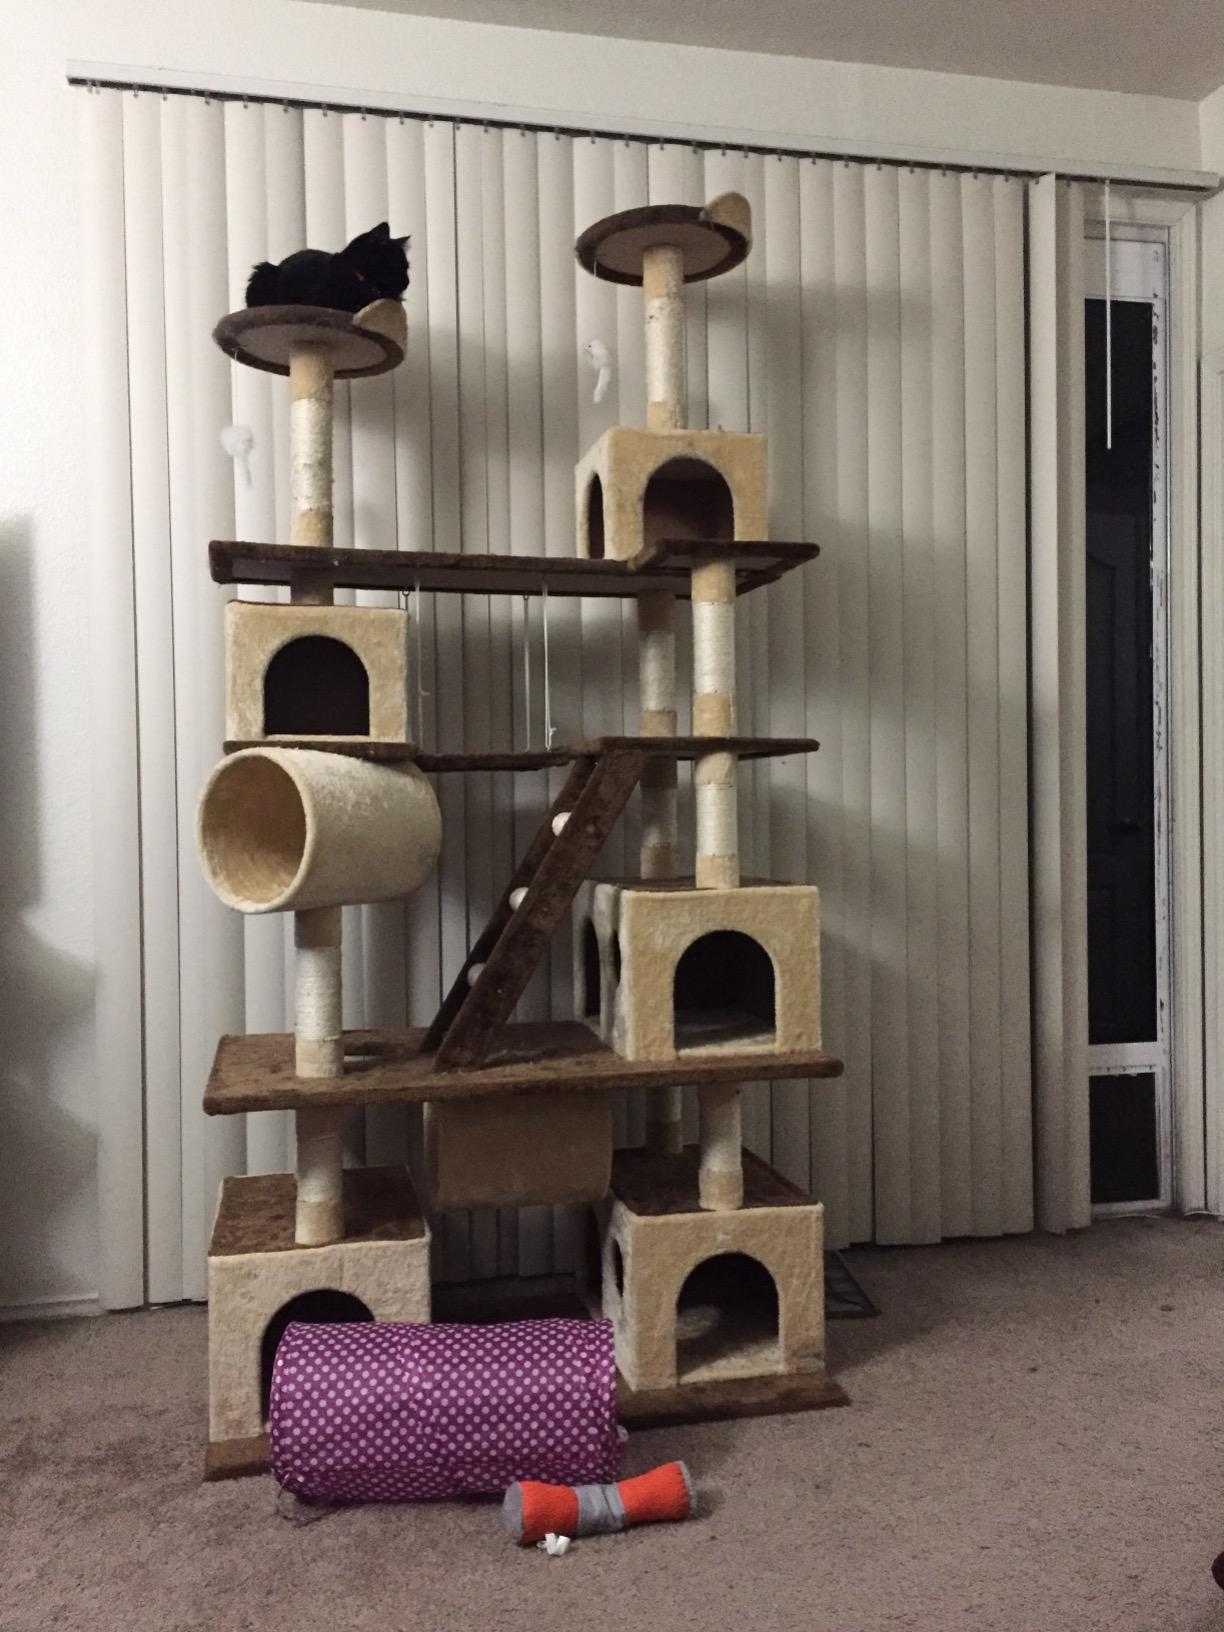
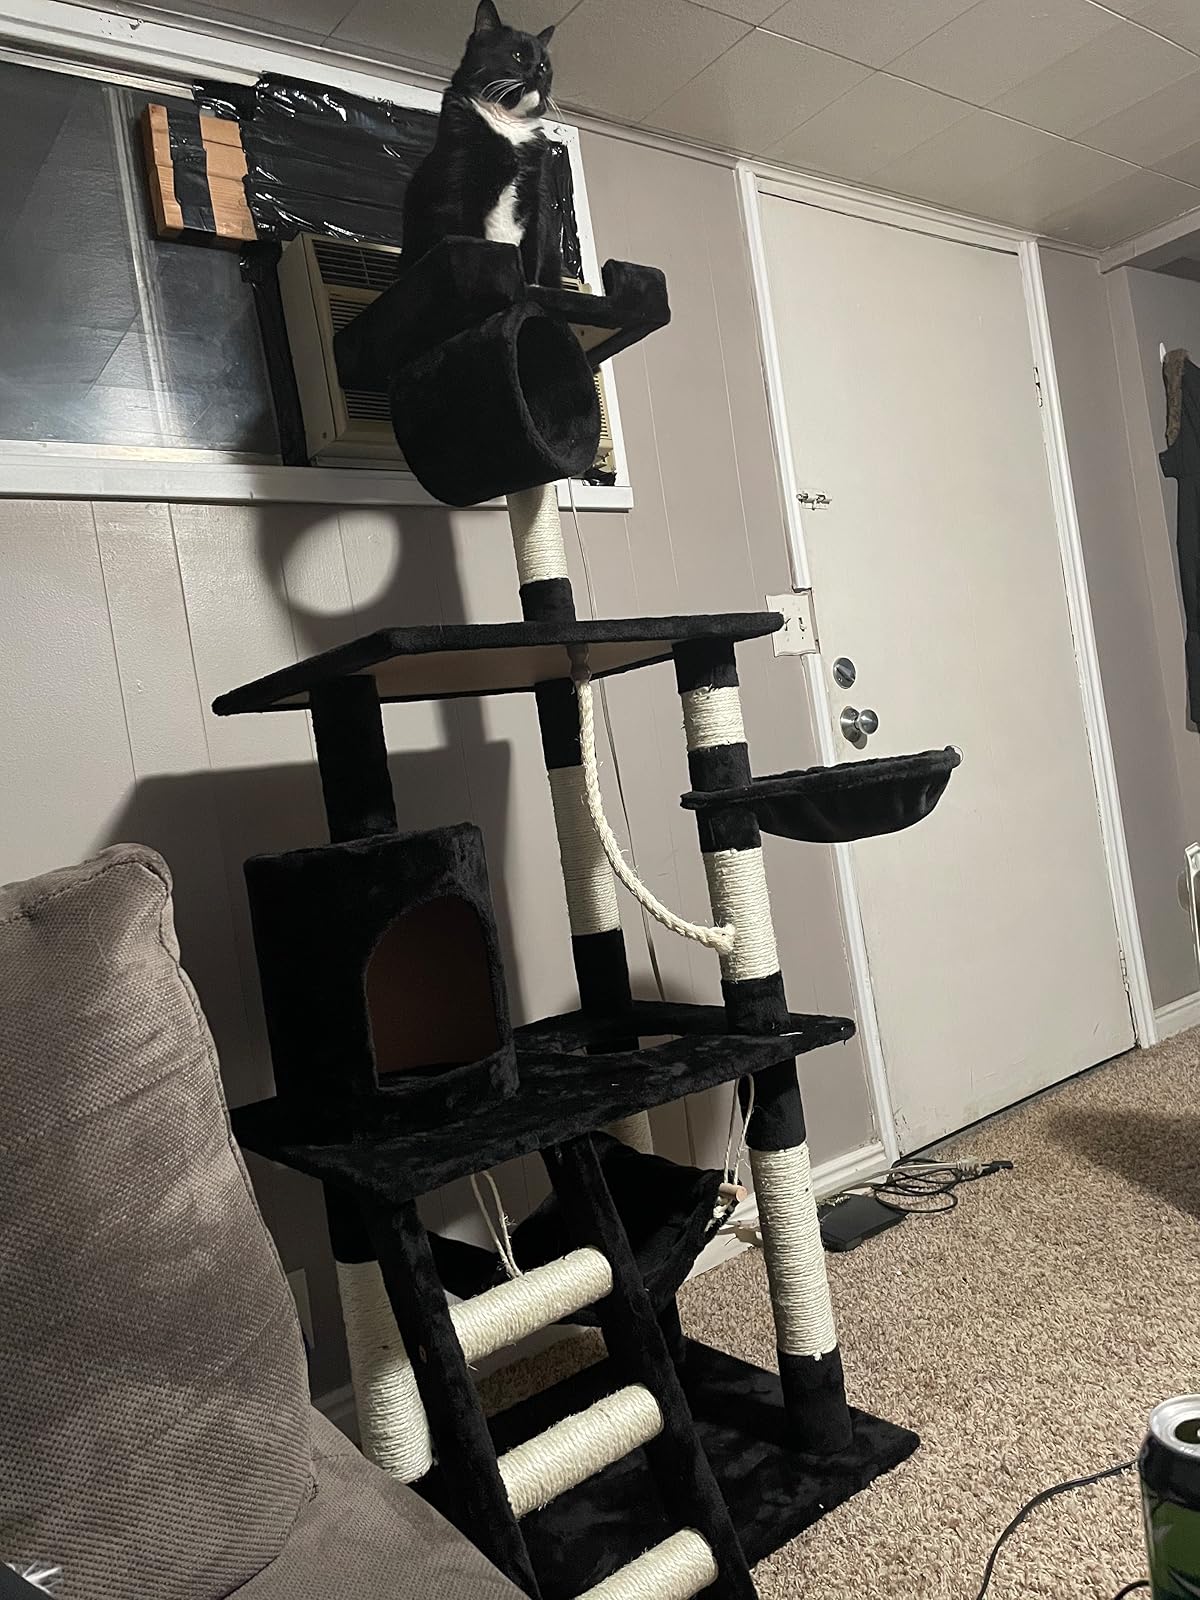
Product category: items_cat tree
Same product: no